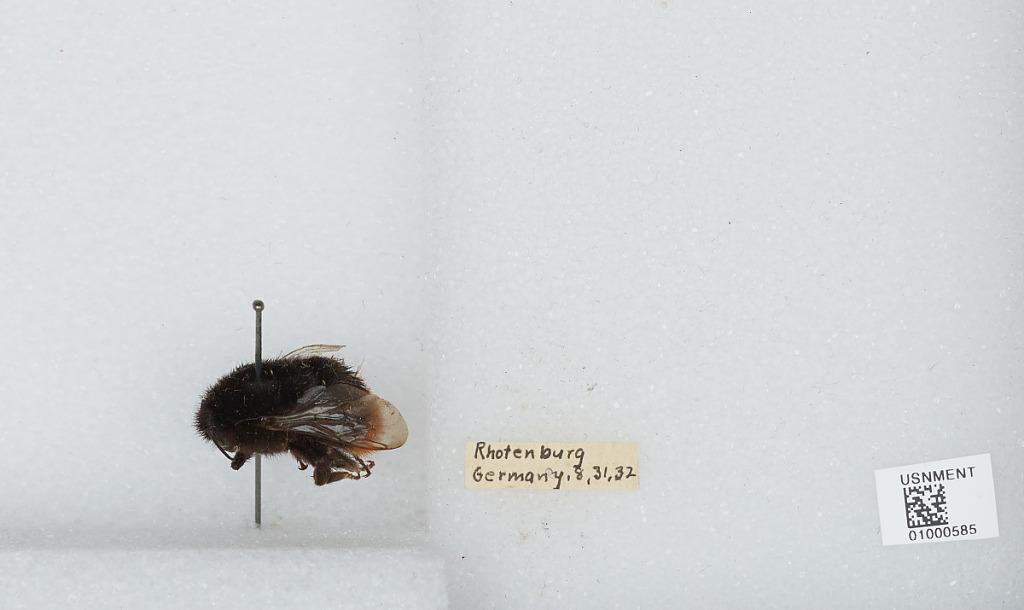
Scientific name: Bombus (Melanobombus) lapidarius lapidarius (Linnaeus)
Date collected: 1932-8-31
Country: Germany
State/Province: Saxony-Anhalt
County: Saalekreis
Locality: Rothenburg
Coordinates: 51.6449, 11.7558